Mitta Mitta, Victoria

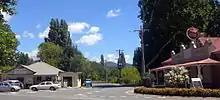
The general store and pub of Mitta Mitta.

The Mitta Valley has a strong culture of volunteerism with the 2021 Census indicating that 35% of the population volunteer through an organisation.